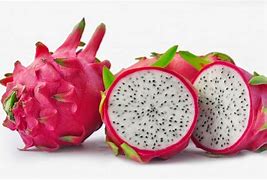
Label: dragon_fruit